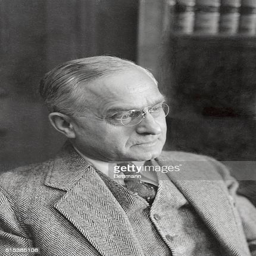
politician is shown in this photograph